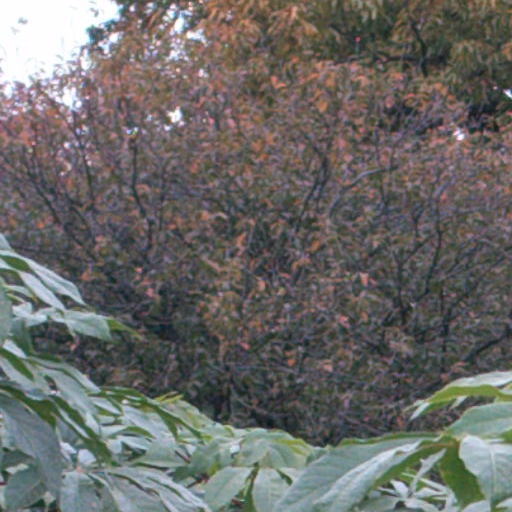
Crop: cassava